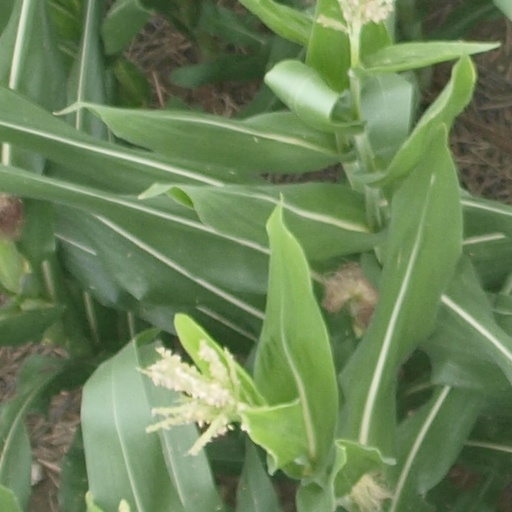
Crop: maize; corn